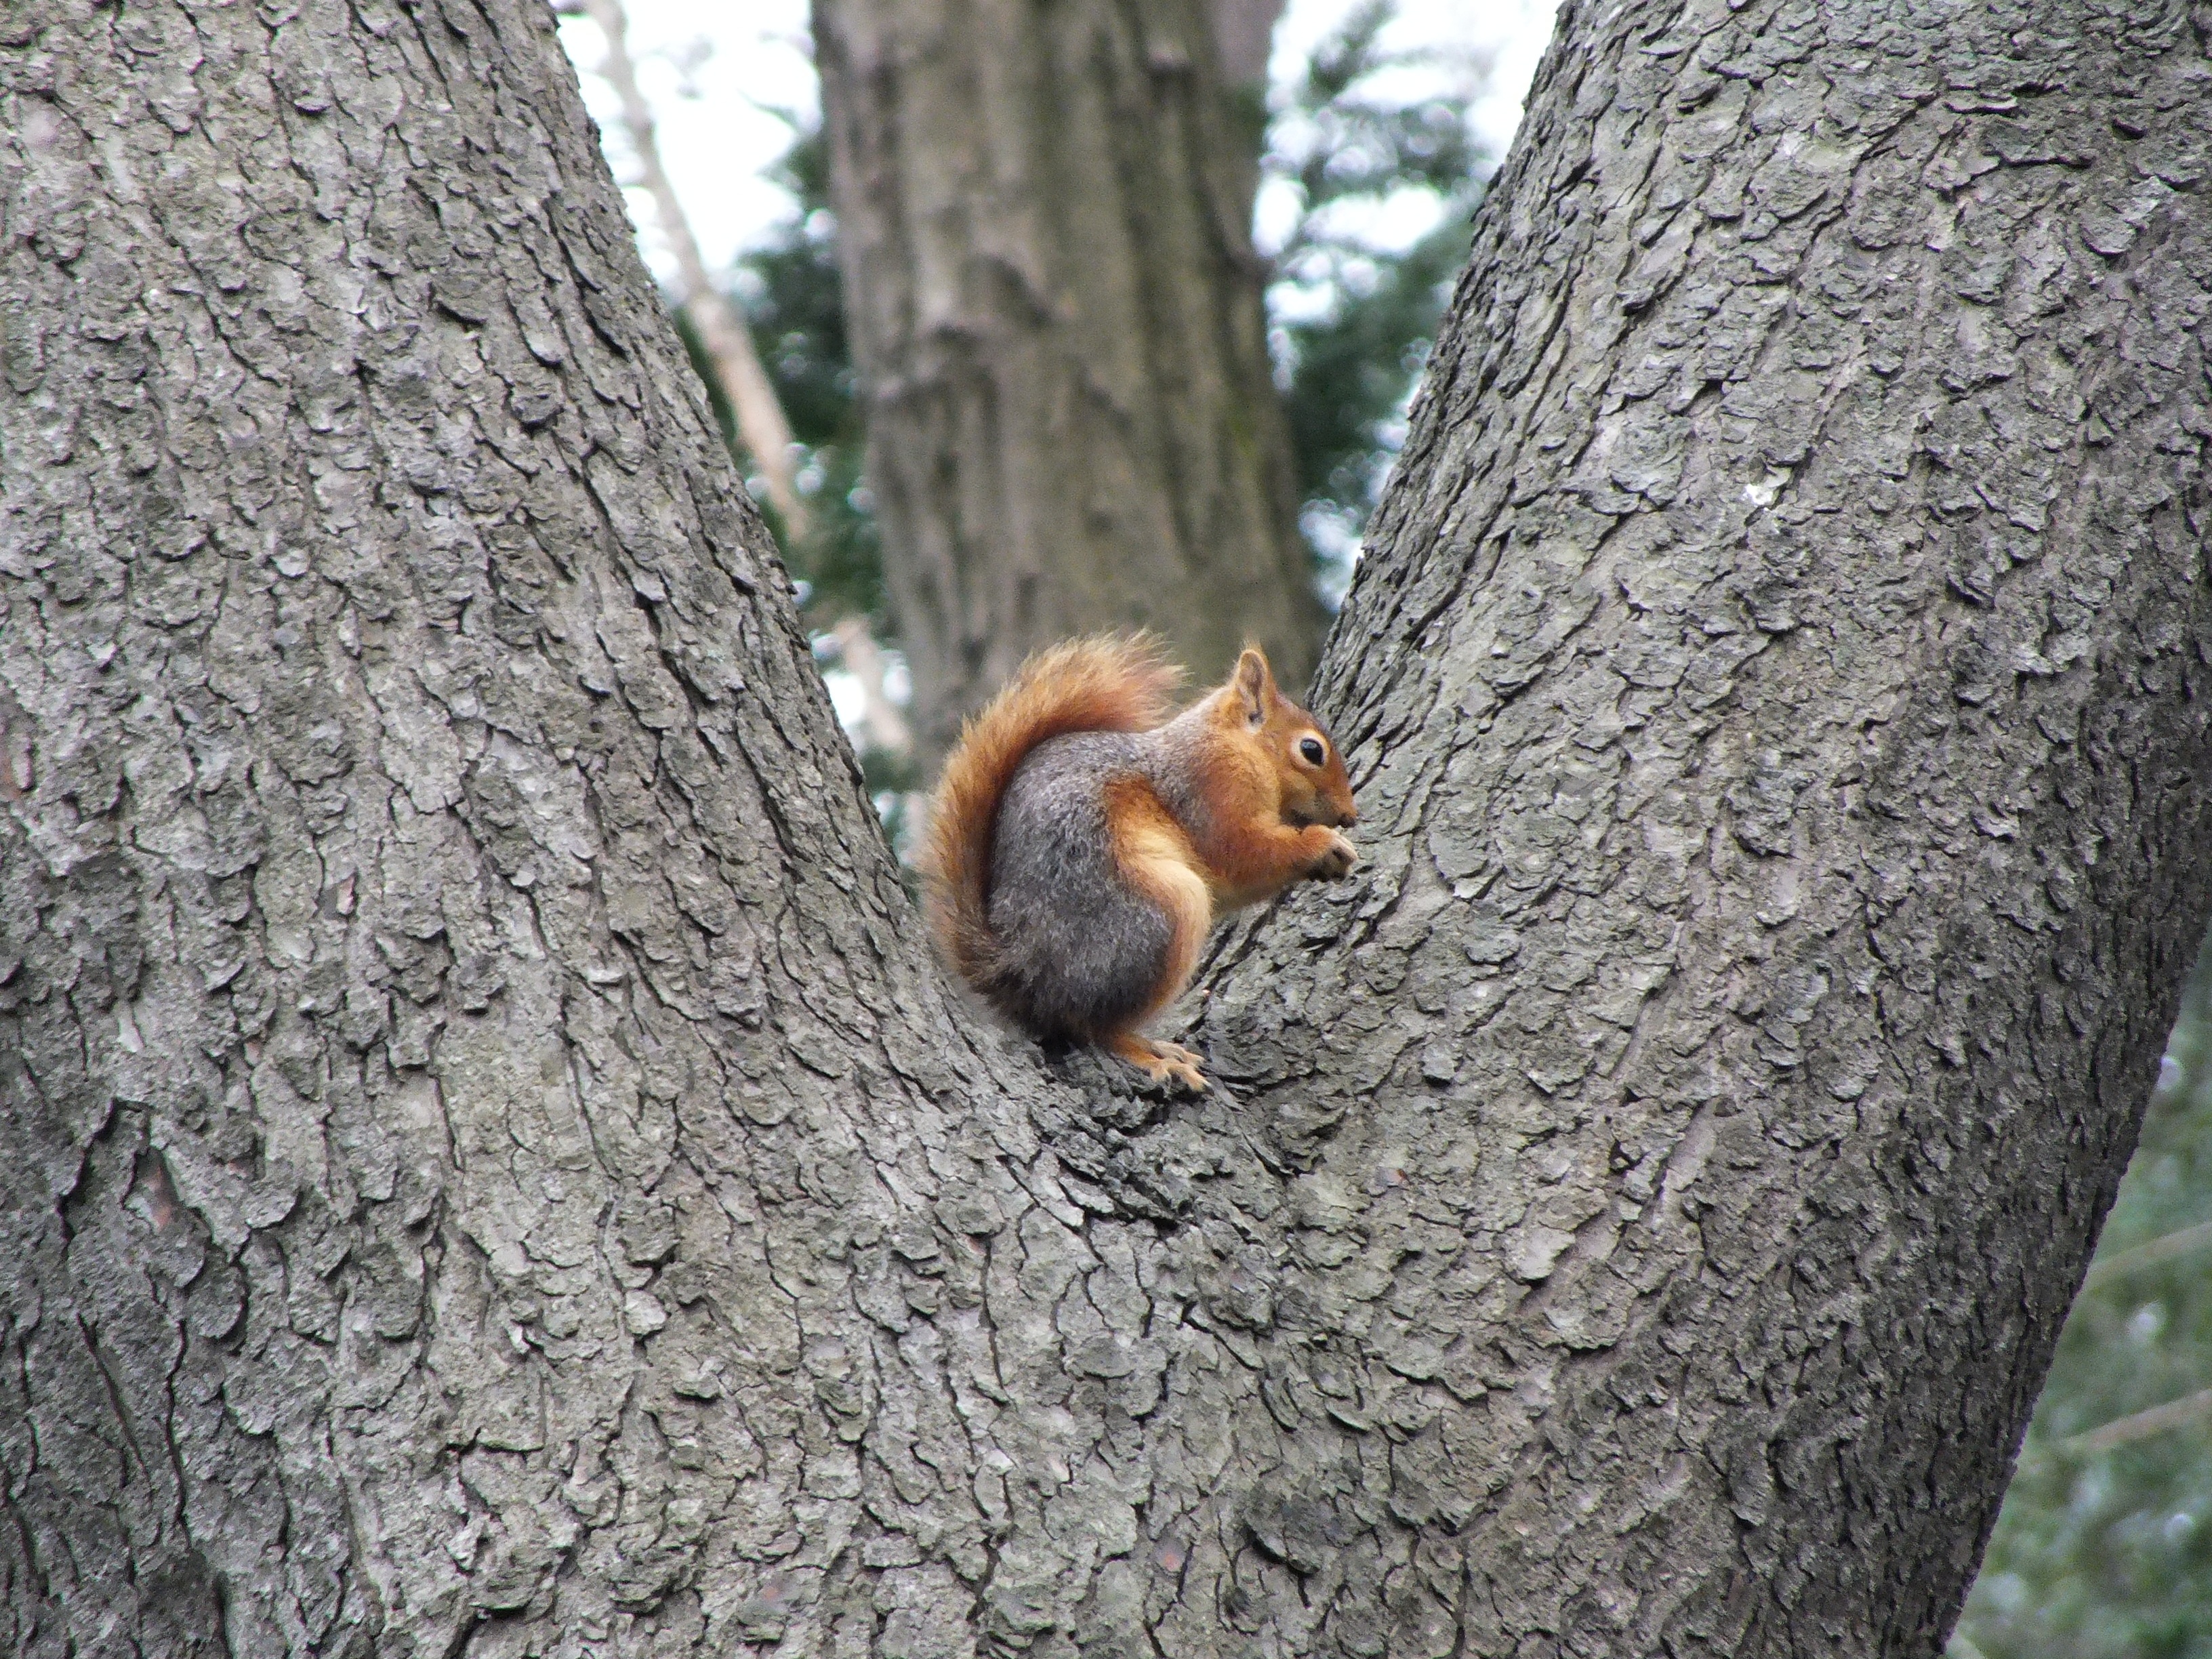
tree, nature, forest, branch, plant, leaf, wildlife, green, mammal, squirrel, rodent, fauna, vertebrate, chipmunk, green field, old world flycatcher, woody plant